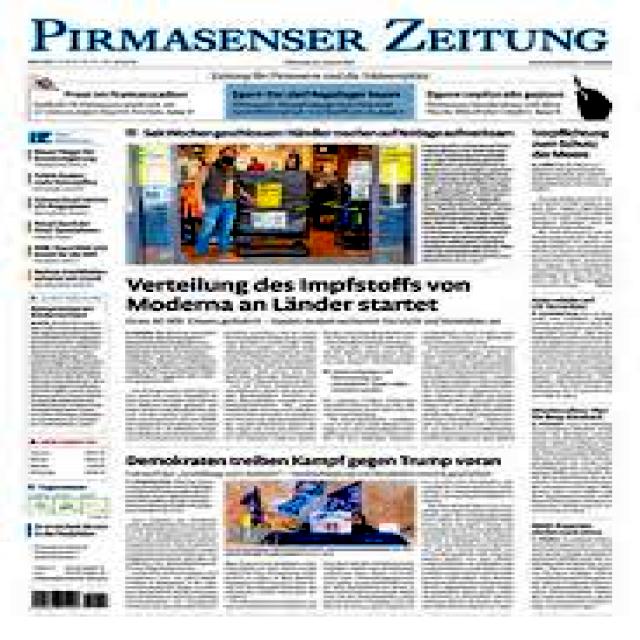
Label: Paper